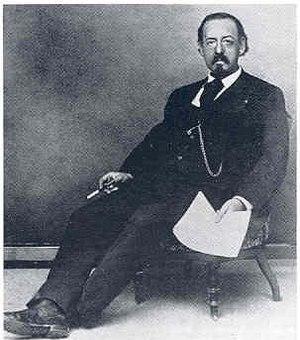
Siegfried Samuel Marcus était un pionnier juif de l'automobile et un inventeur allemand, mais qui vécut la plus grande partie de sa vie en Autriche.